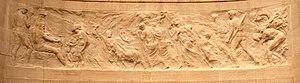
Belgique - Bruxelles - Monument aux pionniers belges au Congo
Congo belge était le nom porté par le territoire de l’actuelle république démocratique du Congo entre le 15 novembre 1908, fin de l’État indépendant du Congo, possession personnelle pendant 23 ans du roi des Belges Léopold II, et l’accession à l’indépendance congolaise, effective le 30 juin 1960. Pendant les 52 ans de la période coloniale, le Congo belge fut géré de Bruxelles, mais avec son armée, la Force publique, sous l'autorité d'un gouverneur général.
L'État indépendant du Congo, dont le territoire correspond à celui de l'actuelle république démocratique du Congo, est un État d'Afrique centrale sur lequel le roi des Belges Léopold II exerça une souveraineté de fait de 1885 à 1908.
Léopold II, de son nom Léopold Louis-Philippe Marie Victor de Saxe-Cobourg-Gotha, né le 9 avril 1835 au palais royal de Bruxelles et mort le 17 décembre 1909 au château de Laeken est le deuxième roi des Belges, prince de Belgique, duc de Saxe, prince de Saxe-Cobourg et Gotha, duc de Brabant, fondateur de l'État indépendant du Congo. Il succède à son père, Léopold Iᵉʳ, au trône de Belgique en 1865. Par sa mère Louise d'Orléans, il est le petit-fils de Louis-Philippe Iᵉʳ, roi des Français. Il est le frère de Charlotte, impératrice consort du Mexique.
Le Monument aux pionniers belges au Congo est un monument édifié par le sculpteur Thomas Vinçotte dans le parc du Cinquantenaire à Bruxelles pour commémorer le souvenir des explorateurs, missionnaires et soldats qui ont œuvré à la colonisation du Congo.